Joseph-François Lambert

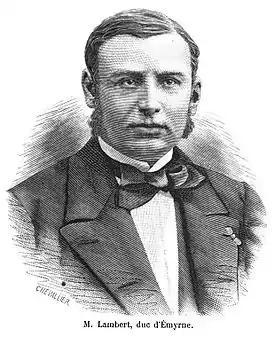
Engraving of Joseph-François Lambert

Joseph-François Lambert, the "Duke of Imerina" (1824–1873) was a French adventurer, businessman, and diplomat who fathered the Lambert Charter.